Floris van Schooten

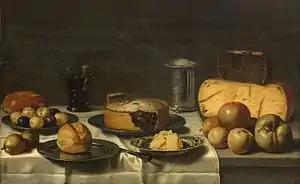
"Dutch breakfast"

Floris Gerritsz van Schooten or Floris van Schooten (between 1585 and 1588 – buried 14 November 1656) was a Dutch painter who practised in a broad range of still life genres including breakfast pieces, fruit pieces, market scenes and large kitchen pieces.